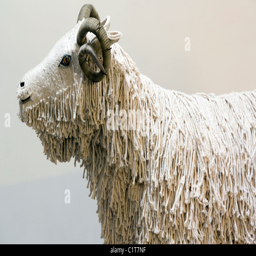
fiction book born out of everything but the kitchen sink taking his inspiration from everyday items